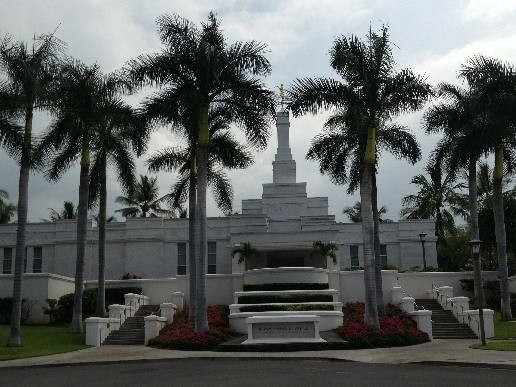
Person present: No